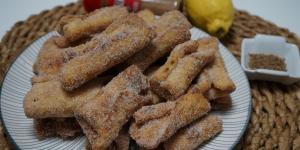
pestinos cordobeses